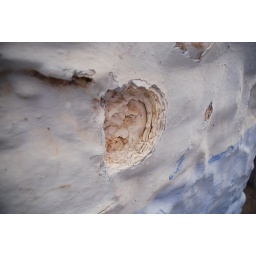
beauty in all / lion in wall